Bud Black

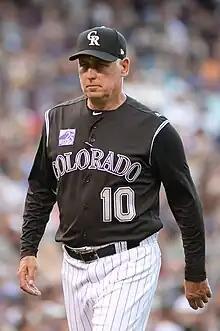
Black with the Colorado Rockies in 2018

Harry Ralston "Bud" Black (born June 30, 1957) is an American professional baseball manager and pitcher who most recently served as manager of the Colorado Rockies of Major League Baseball (MLB). He played in MLB from 1981 through 1995, most notably for the Kansas City Royals and Cleveland Indians. He coached the Anaheim Angels / Los Angeles Angels of Anaheim from 2000 through 2006 and managed the San Diego Padres from 2007 through 2015. He was named the National League Manager of the Year in 2010.